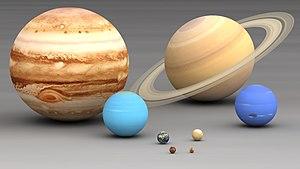
Comparaison des tailles des planètes du système Solaire
Le Système solaire, ou système solaire, est le système planétaire auquel appartient la Terre. Il est composé d'une étoile, le Soleil, et des objets célestes gravitant autour de lui : les huit planètes confirmées et leurs 185 satellites naturels connus, les cinq planètes naines et leurs neuf satellites naturels connus et les milliards de petits corps. Le système solaire fait partie de la galaxie appelée Voie lactée. Il est situé à environ 8 kpc du centre galactique et effectue une révolution en 225 à 250 millions d'années.